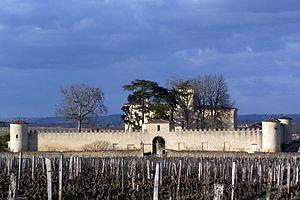
Château Lafaurie-Peyraguey à Sauternes (Gironde, France)